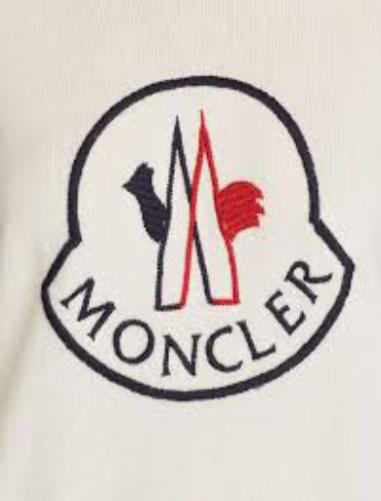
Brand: moncler-2
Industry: Clothes